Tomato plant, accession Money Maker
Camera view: horizontal (90 deg, fisheye); turntable rotation: 210 degrees
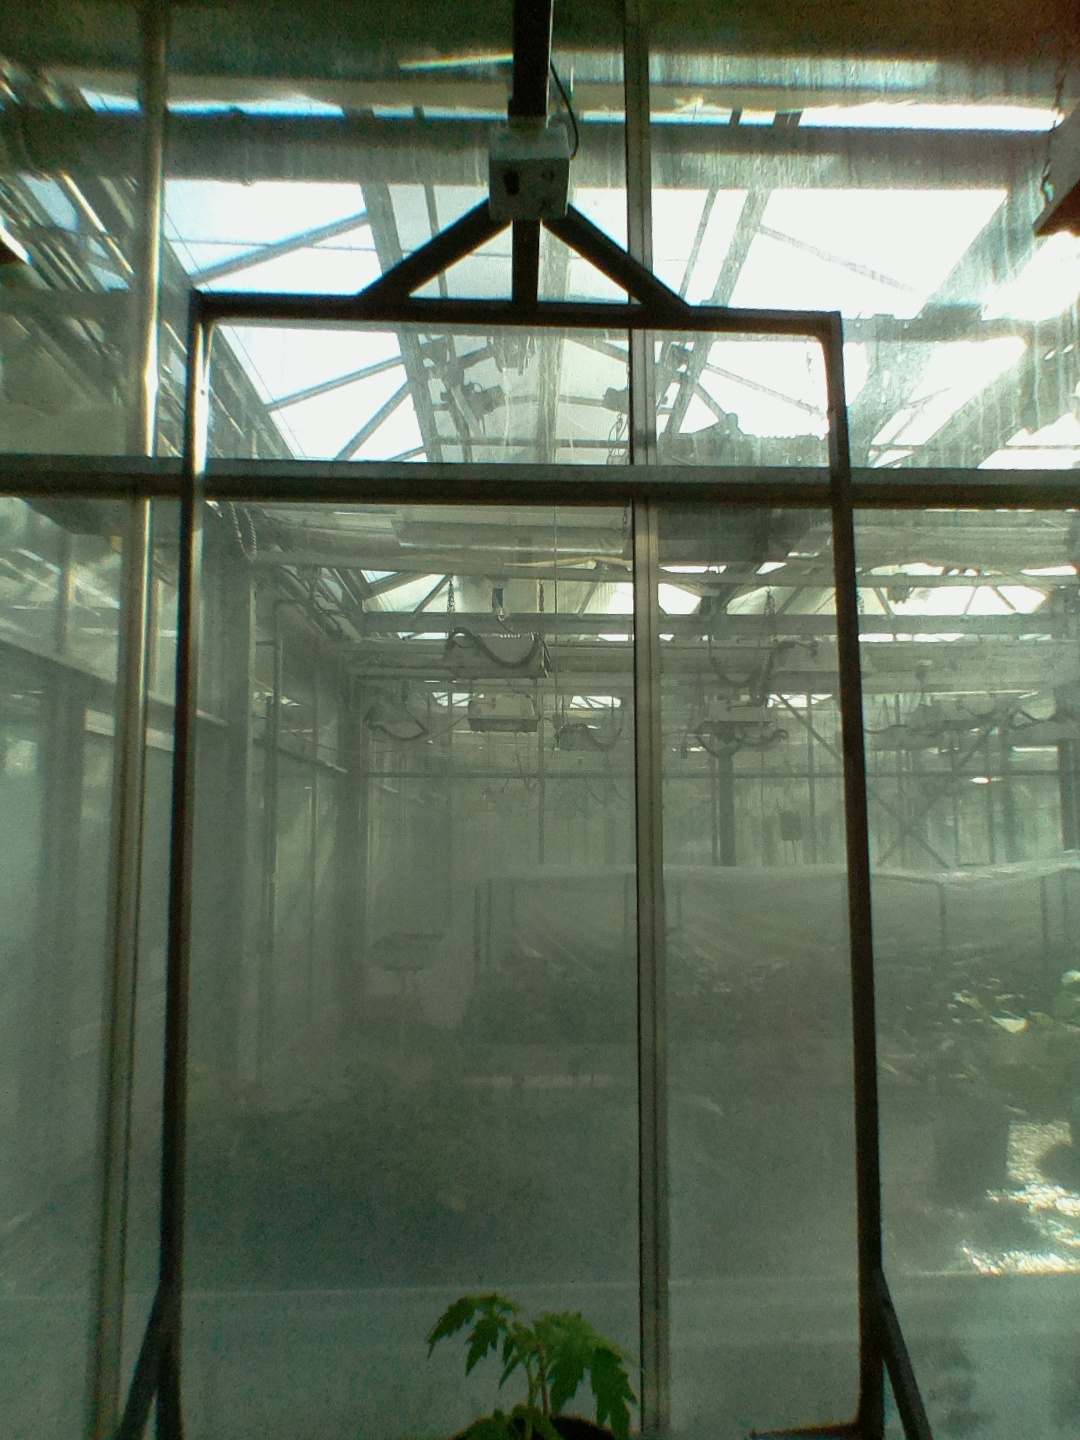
BBCH growth stage 13: 6 of true leaves visible